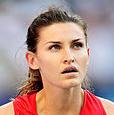
Age: 30